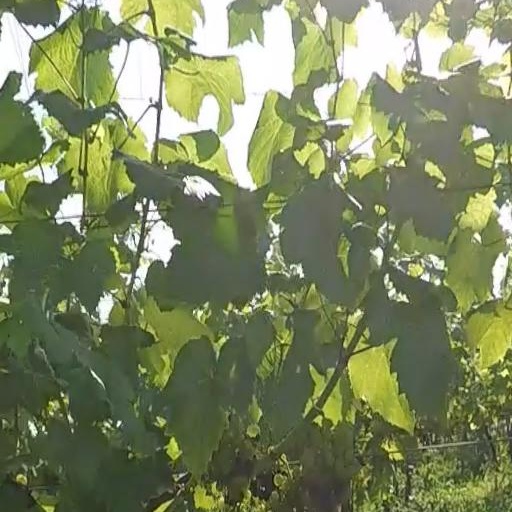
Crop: grape